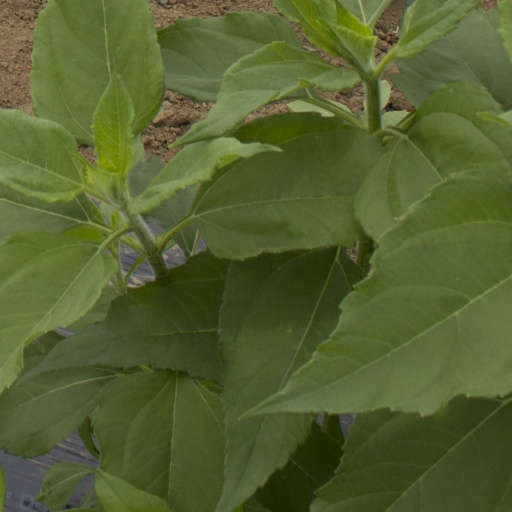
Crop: Jerusalem artichoke